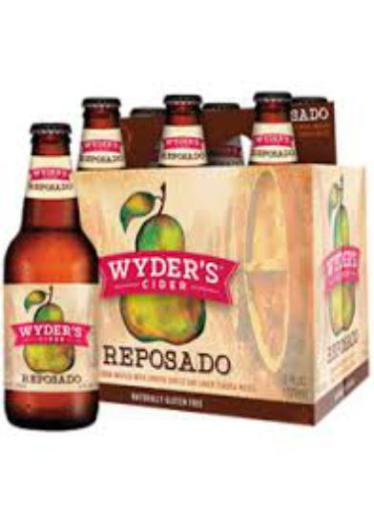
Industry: Food